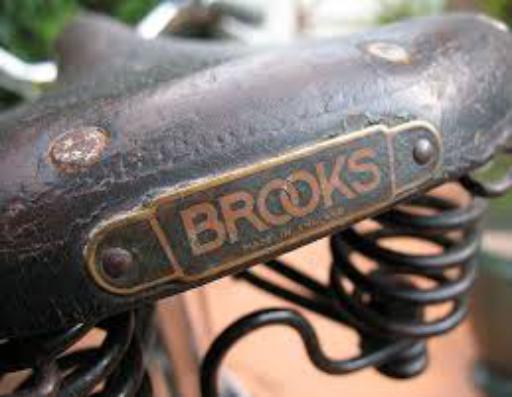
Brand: Brooks Saddle
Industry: Transportation